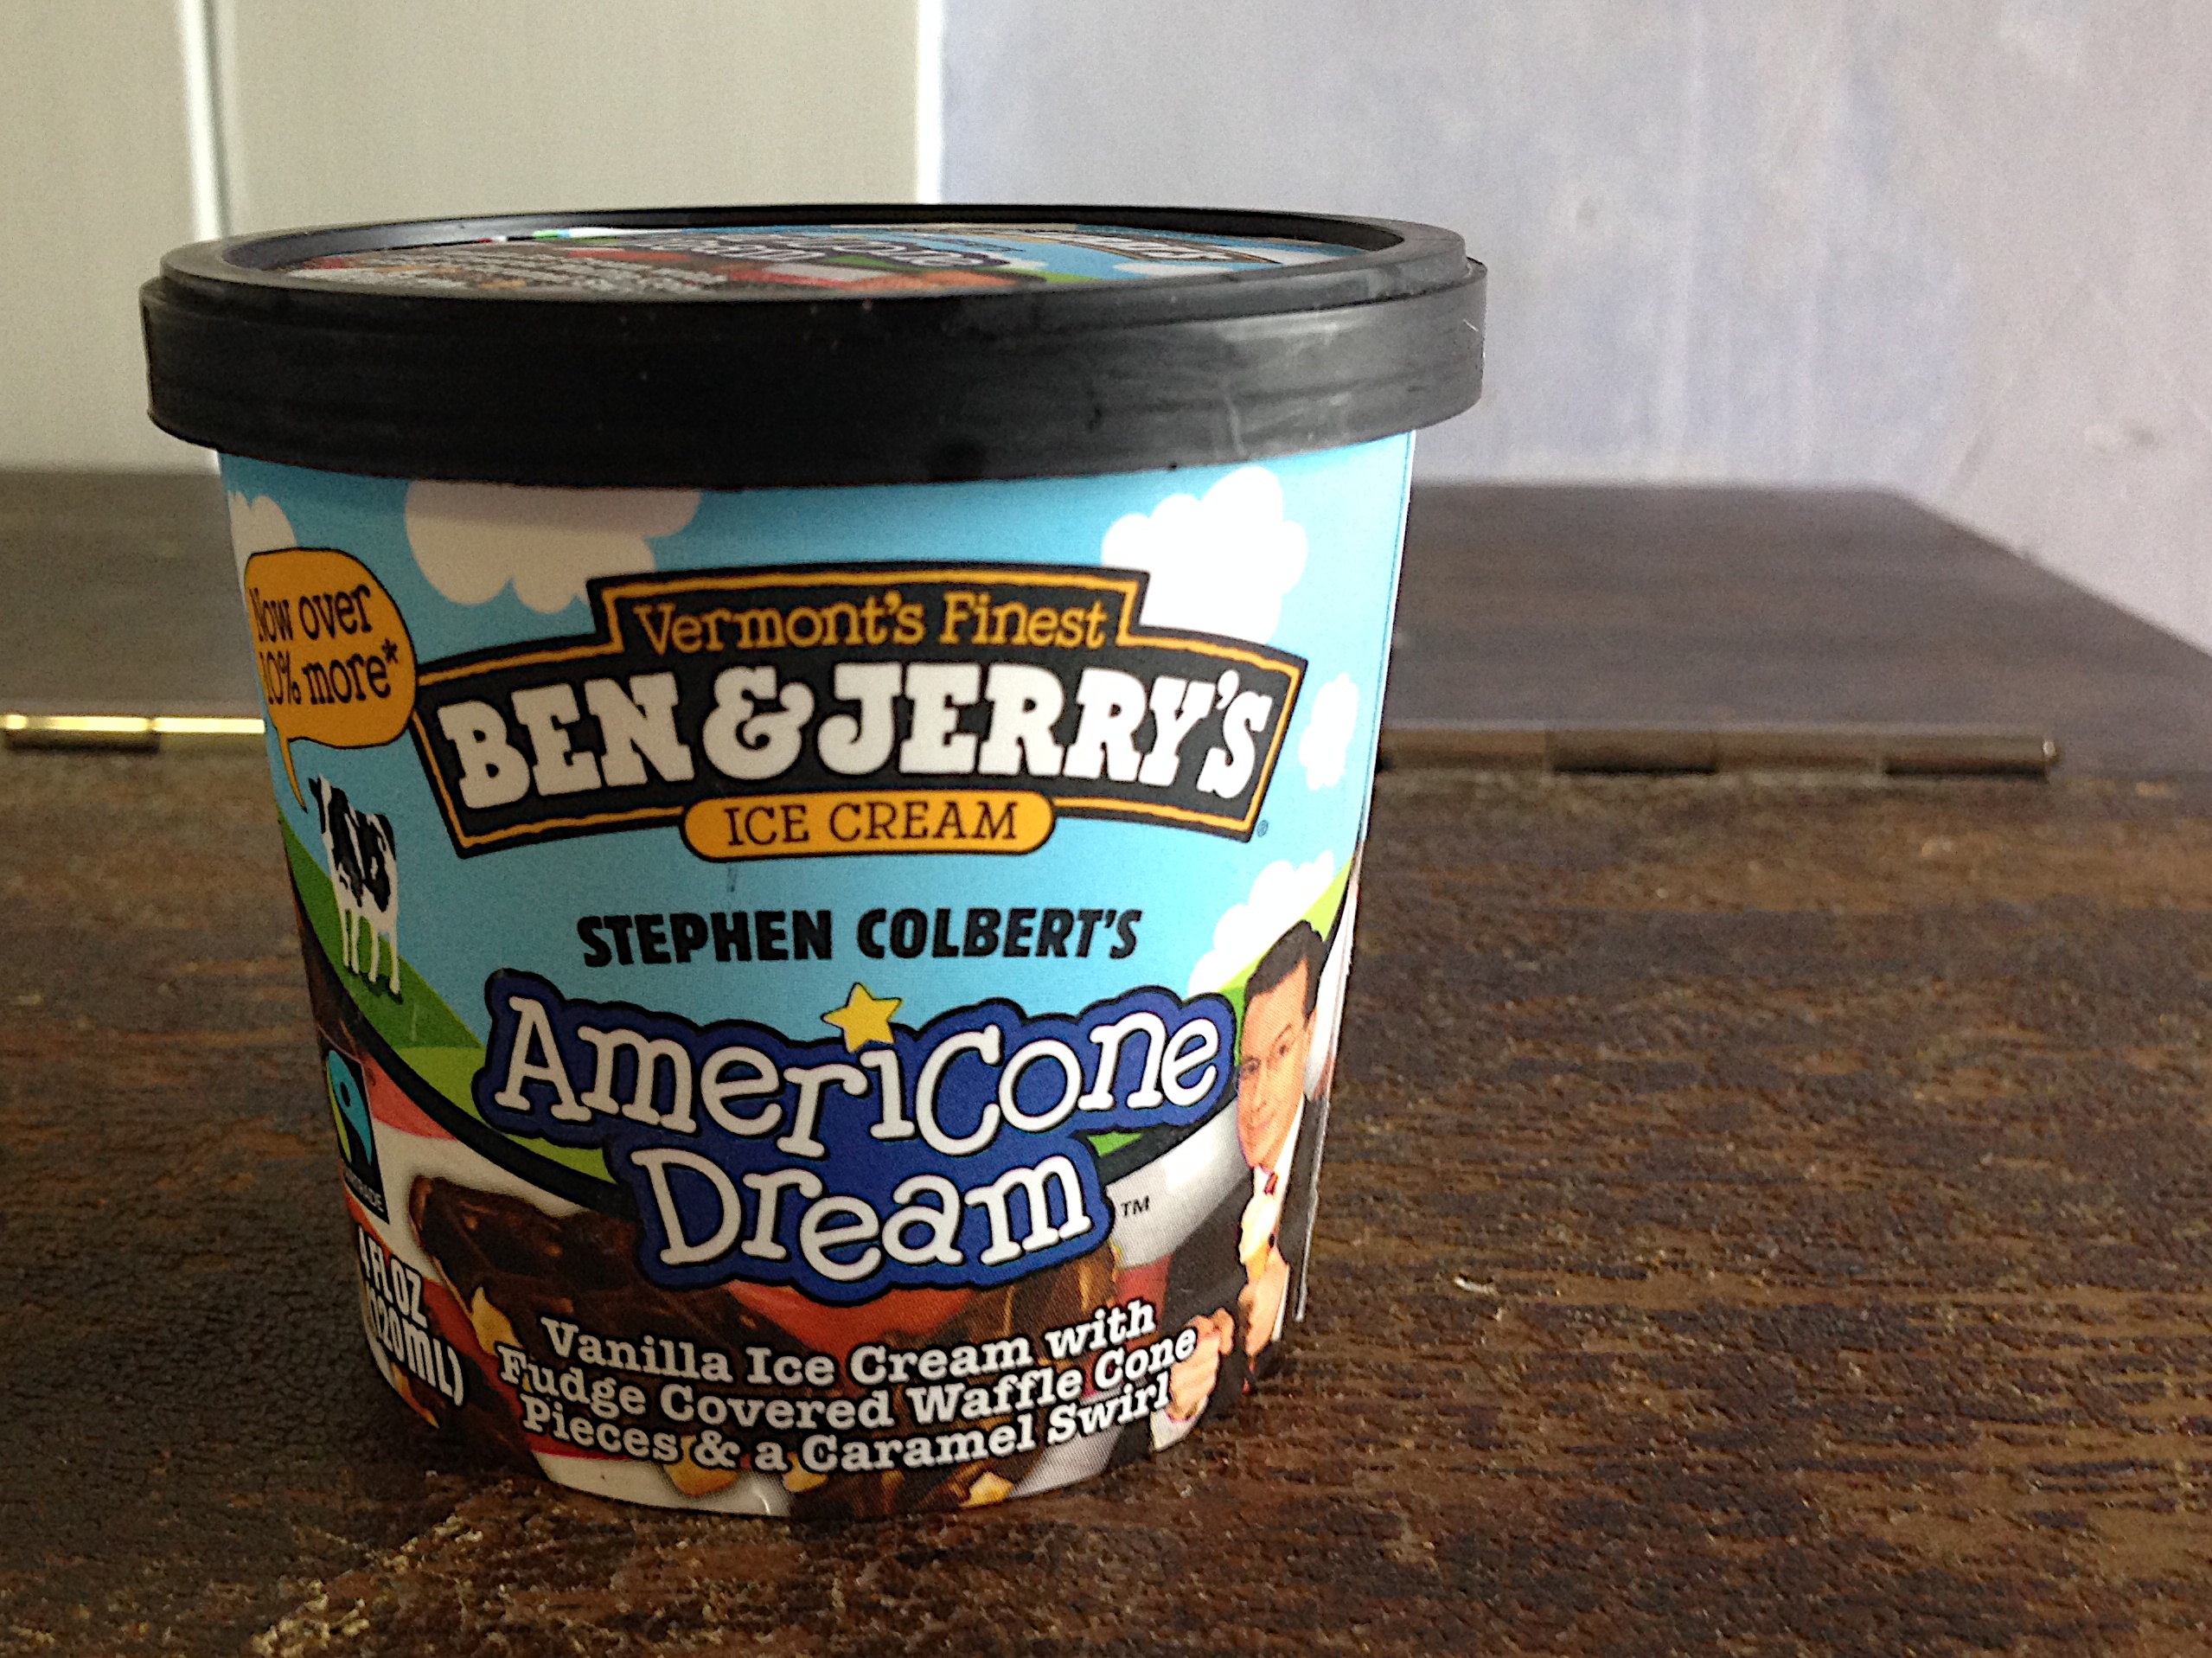
meal, food, produce, breakfast, dessert, dairy product, coconut, cool image, flavor